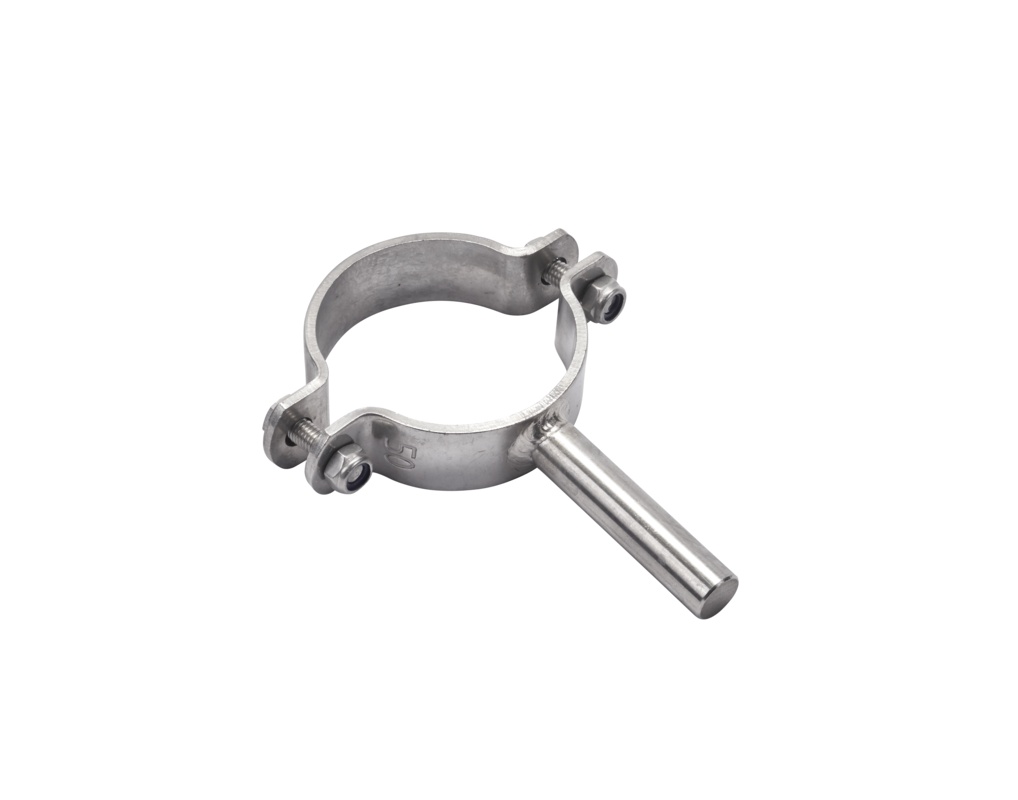
PIPE SUPPORT DN10-SB-304
Brand: Alfa Laval
Category: Hardware > Plumbing > Plumbing Fittings & Supports > In-Wall Carriers & Mounting Frames